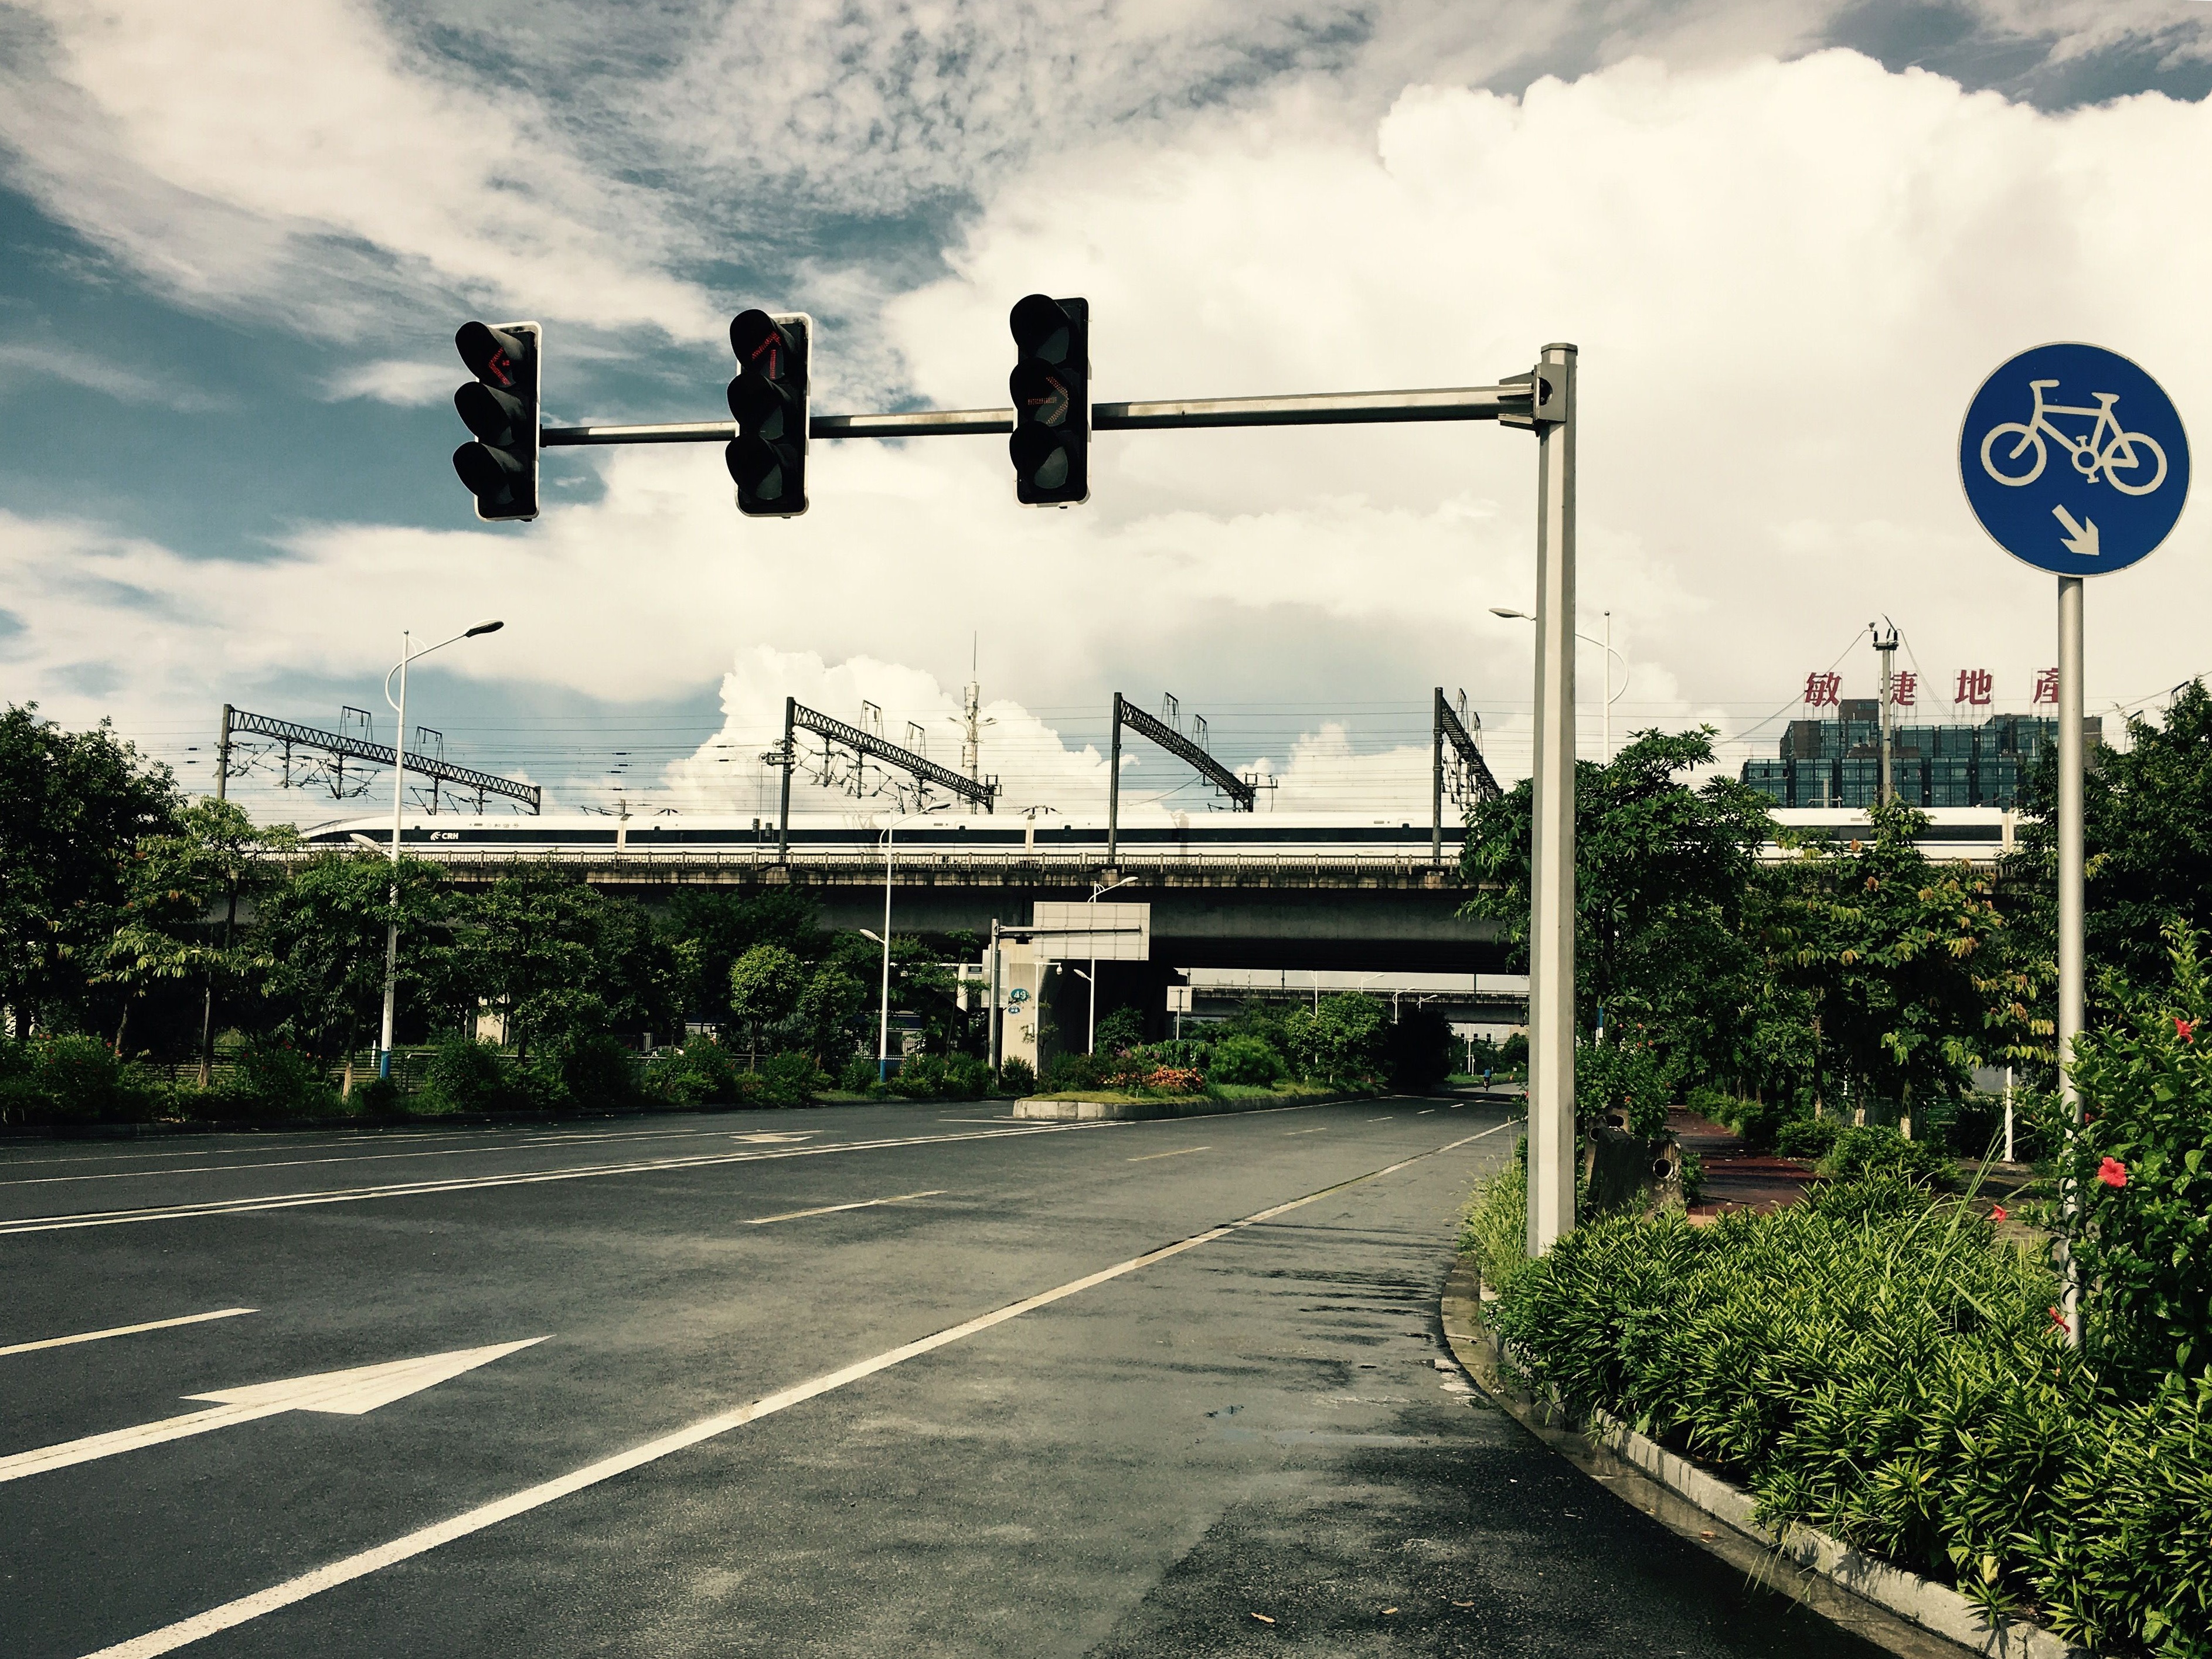
road, street, highway, city, transport, sign, street light, lane, lighting, public transport, infrastructure, light fixture, urban area, residential area